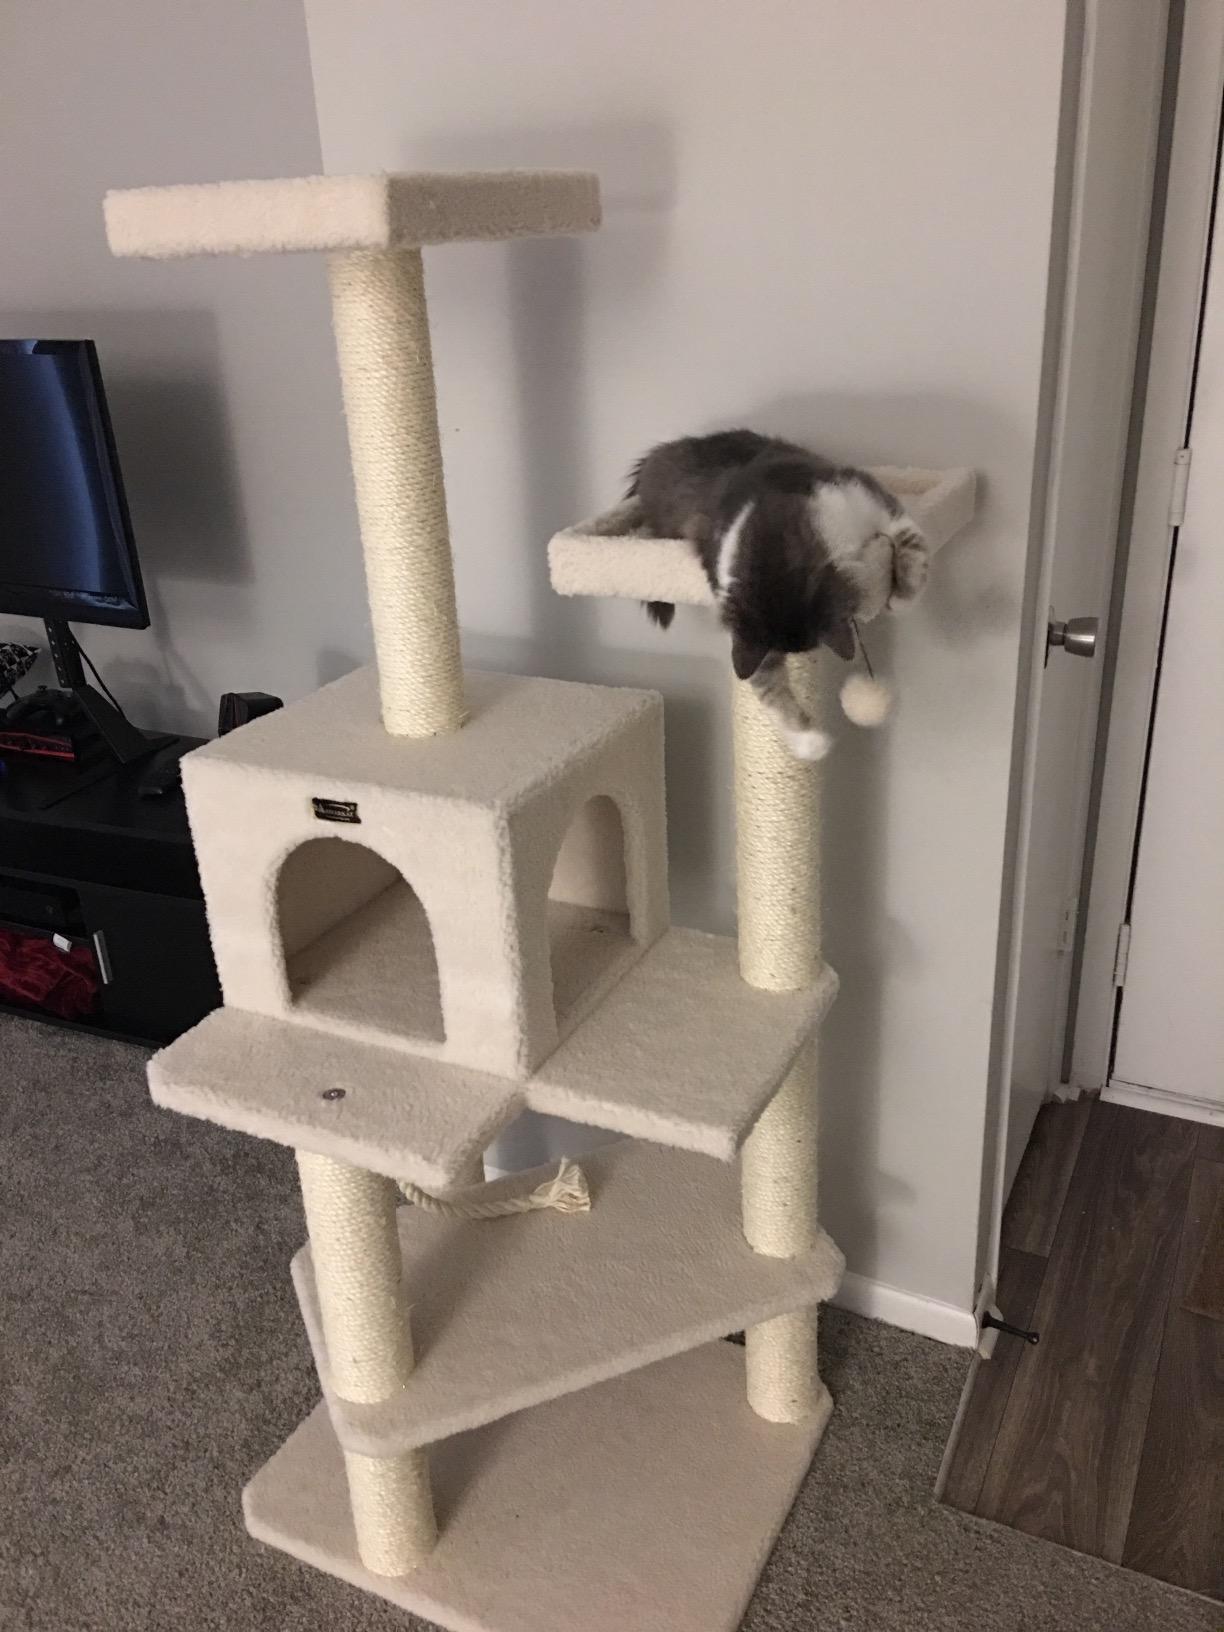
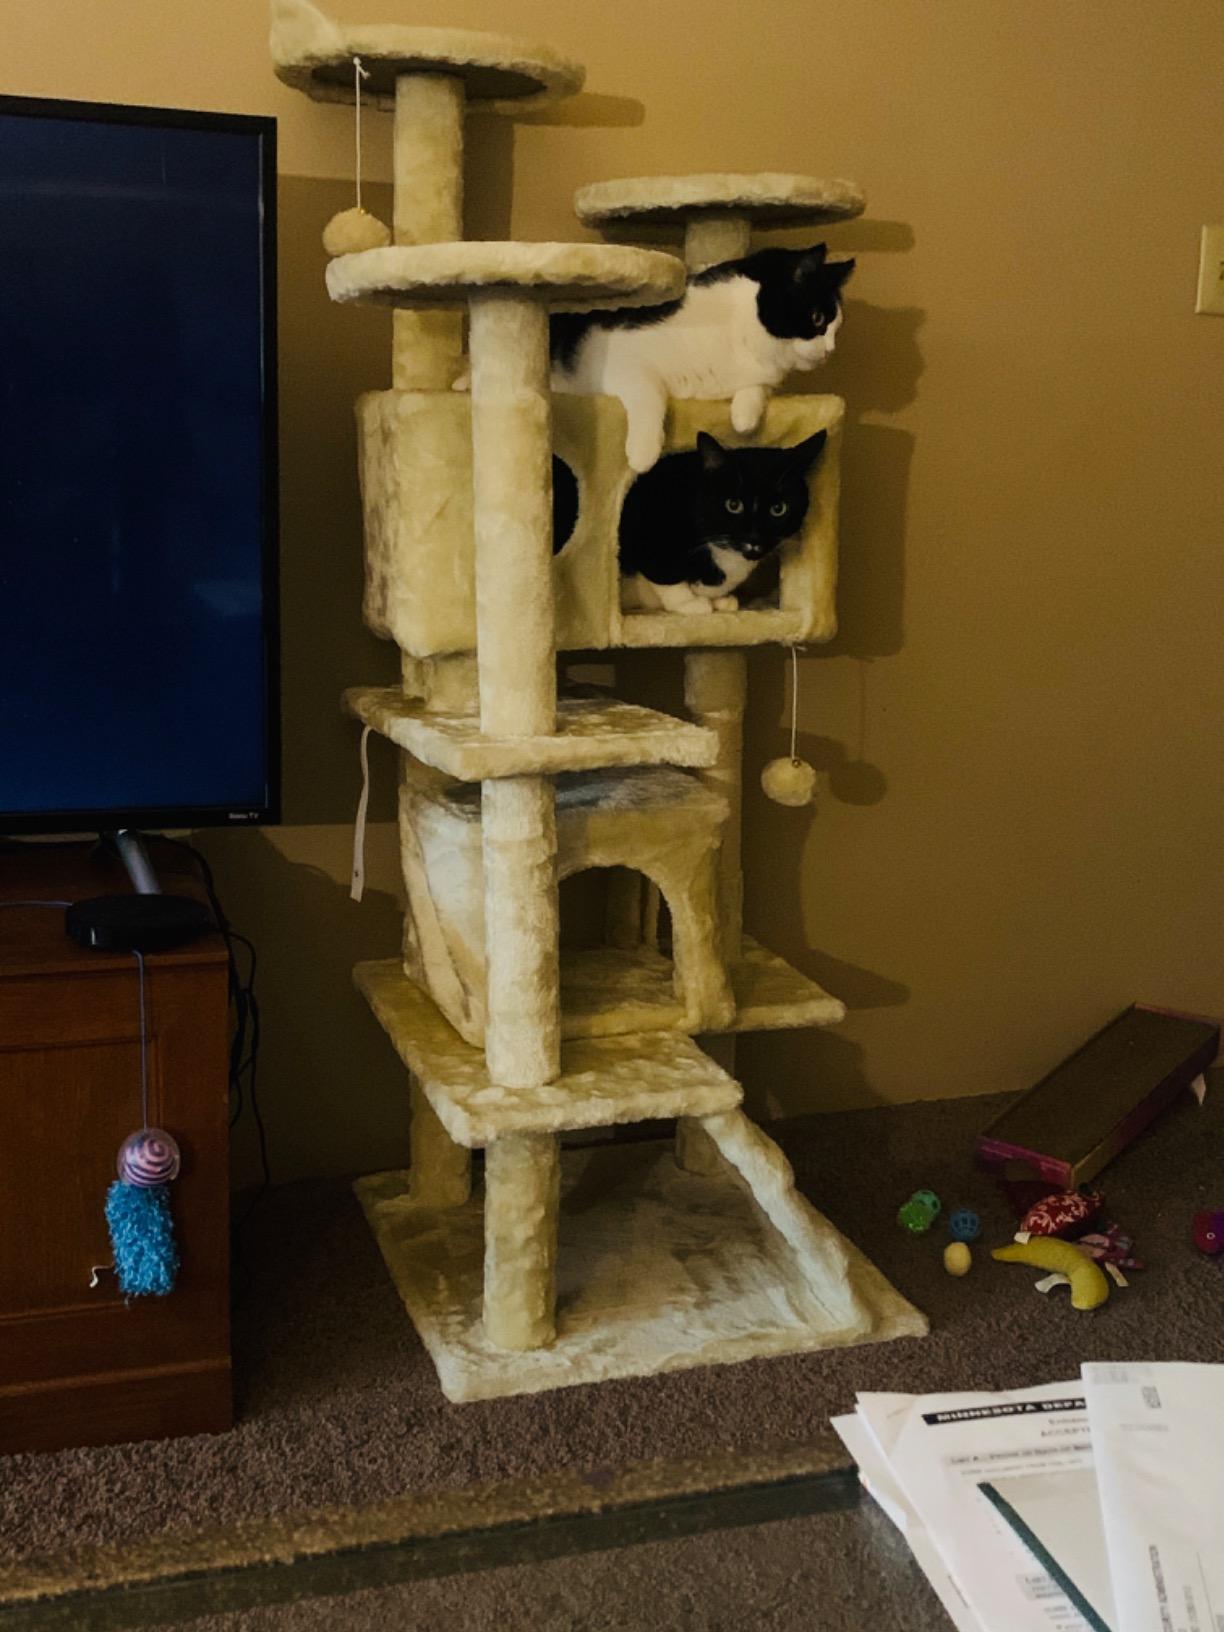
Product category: items_cat tree
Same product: no